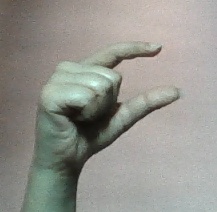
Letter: dal